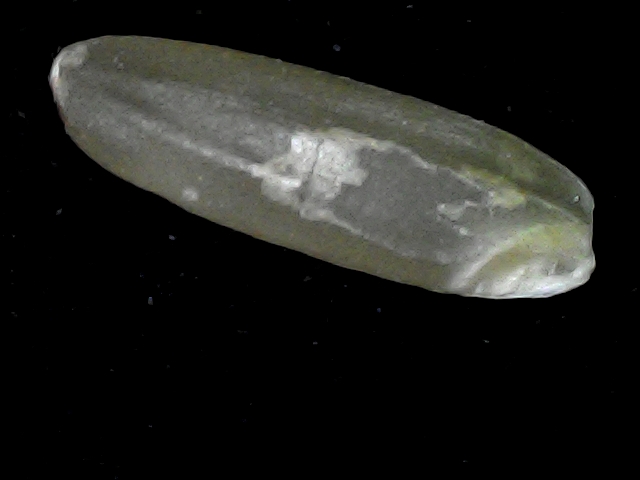
Rice variety: BR23